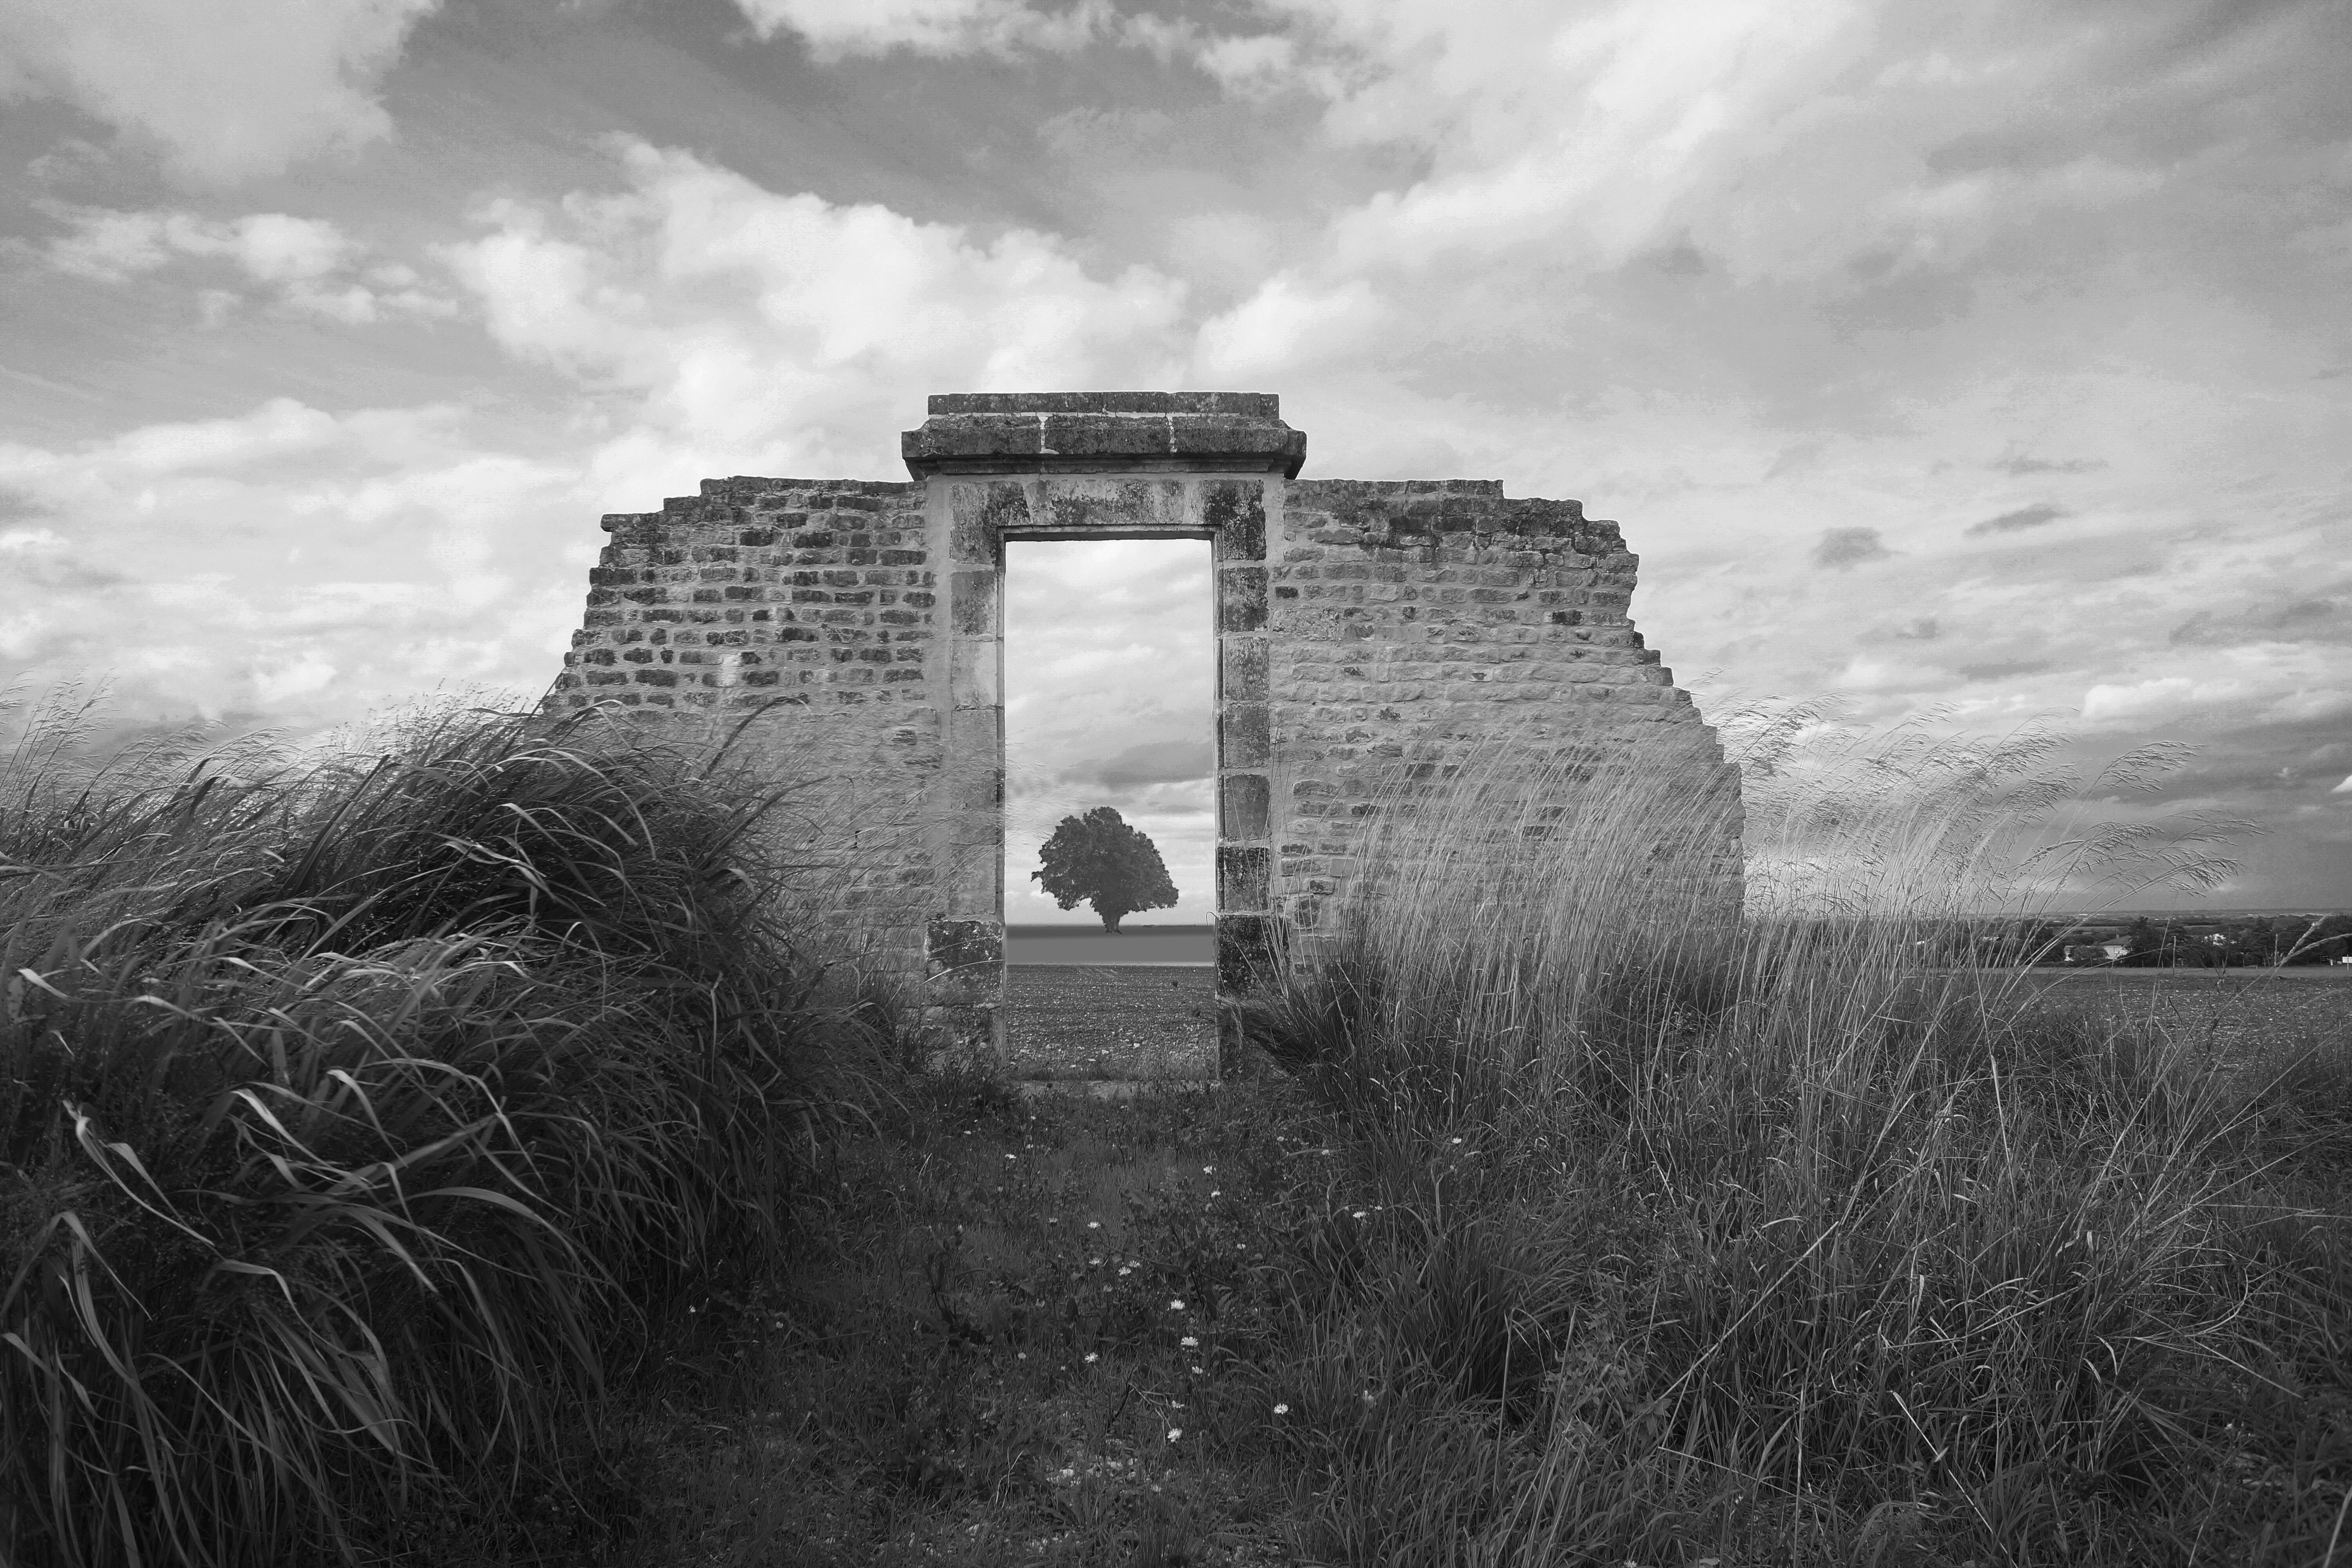
cloud, black and white, photography, building, darkness, ruin, black, monochrome, door, ruins, rural area, monochrome photography, atmospheric phenomenon